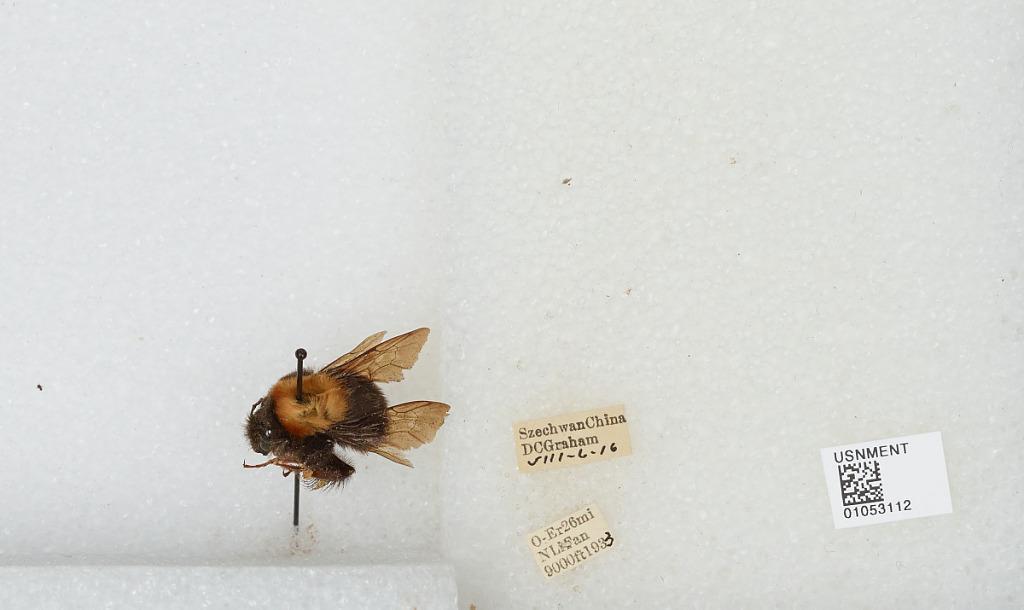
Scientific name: Bombus sp.
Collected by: D. Graham
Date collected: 1933-8-6
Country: China
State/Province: Sichuan
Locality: O-Er 26 miles North Li Fan